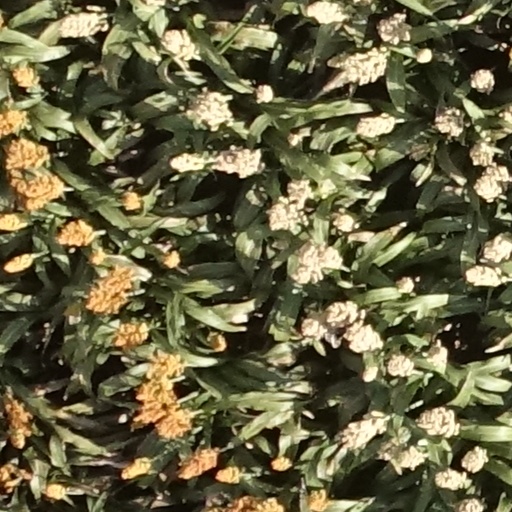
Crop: sorghum